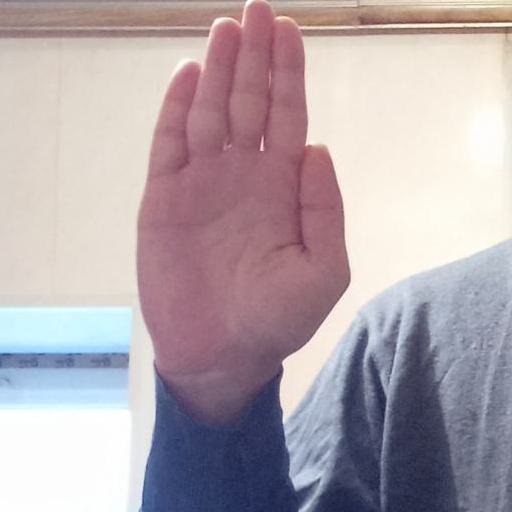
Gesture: stop